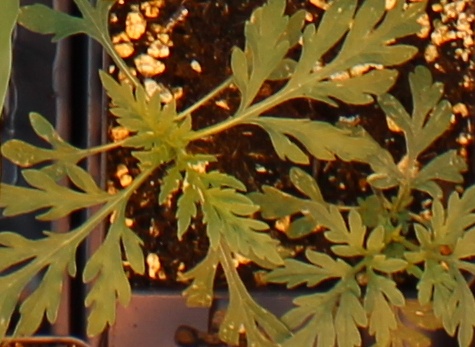
Label: Ragweed